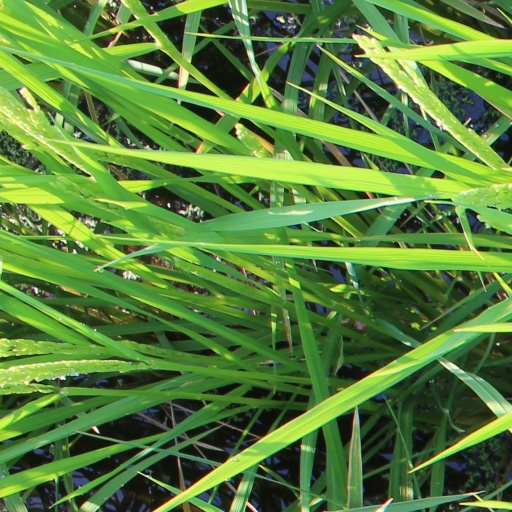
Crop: rice